Owen Mead

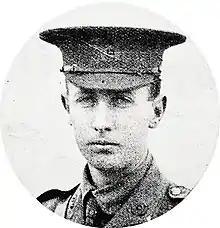
Mead during the First World War

Major General Owen Herbert Mead, (24 January 1892 – 25 July 1942) was an officer in the New Zealand Military Forces who served during the First and Second World Wars.